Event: Nepal Earthquake
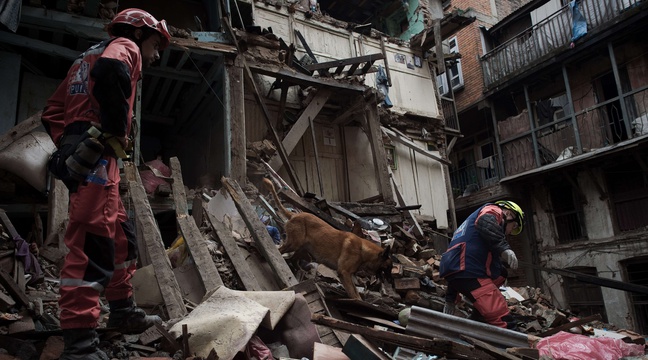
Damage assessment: damage